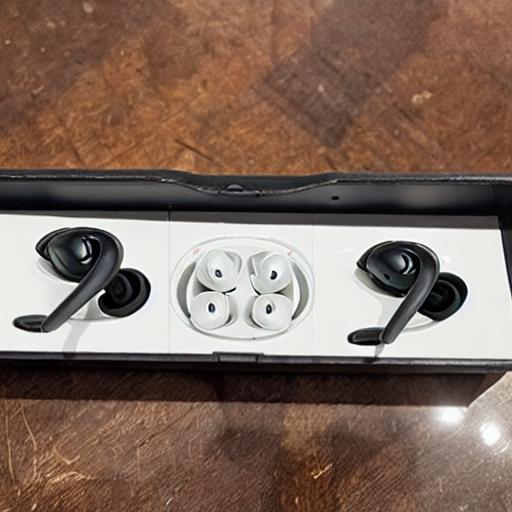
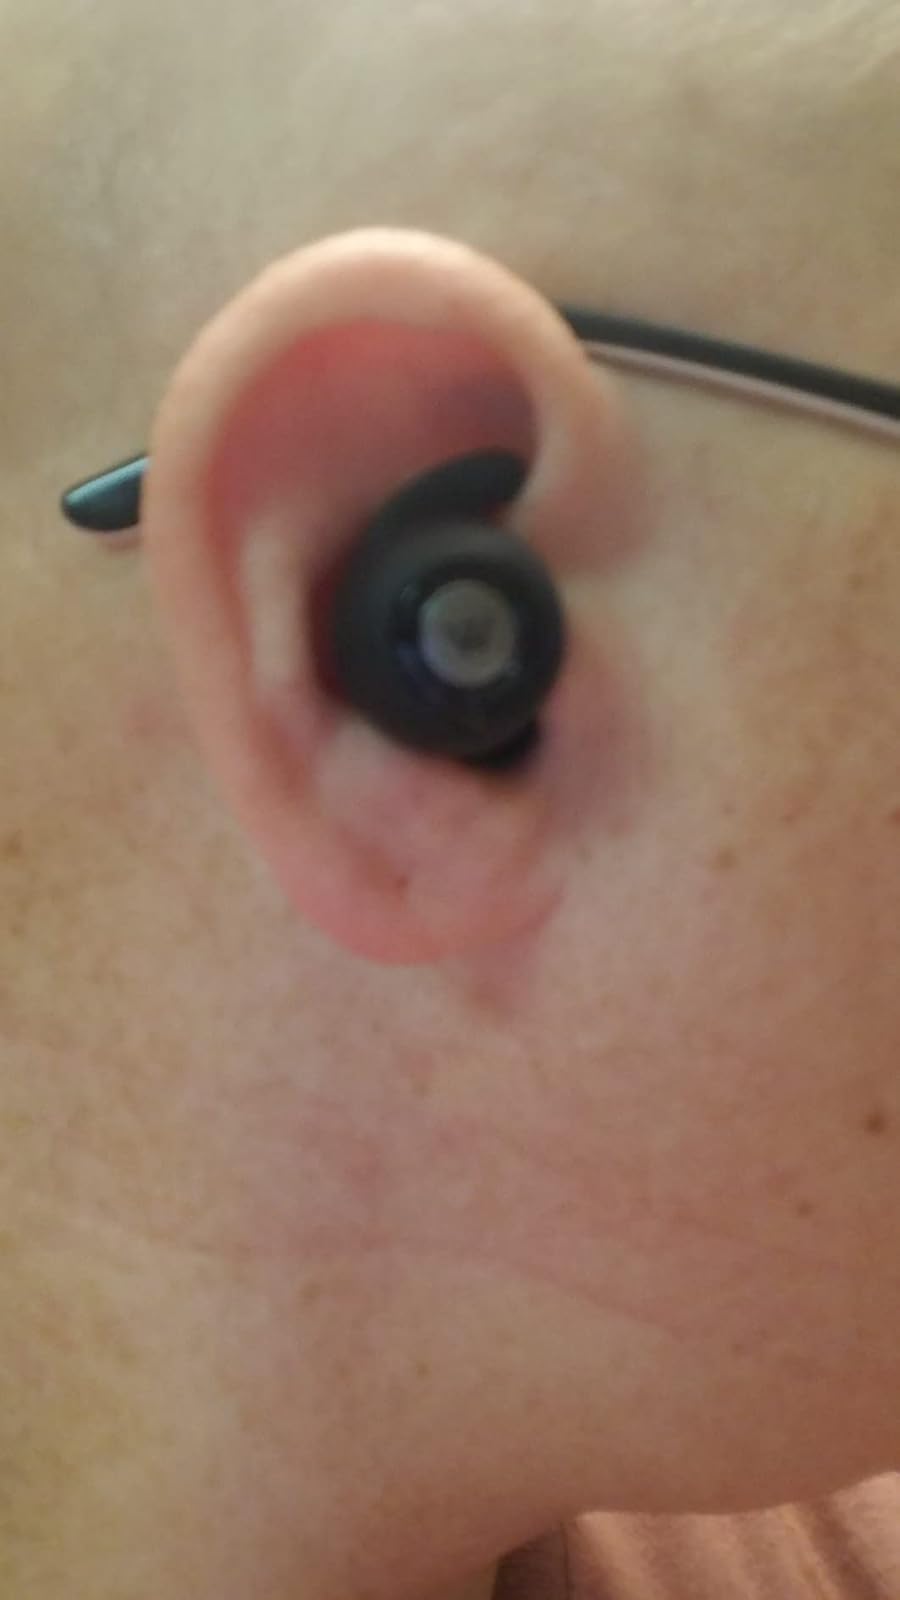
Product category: earbuds
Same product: no